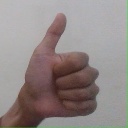
अक्षर: थ